Book of Common Prayer

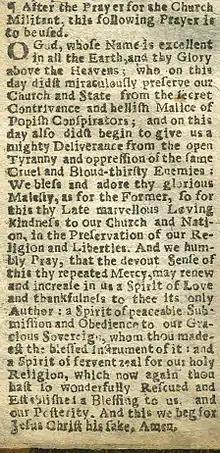
A Collect for 5 November in the "Book of Common Prayer" published in London in 1689, referring to the Gunpowder Plot and the arrival of William III

Between 1662 and the 19th century, further attempts to revise the "Book" in England stalled. On the death of Charles II, his brother James, a Roman Catholic, became James II. James wished to achieve toleration for those of his own Roman Catholic faith, whose practices were still banned. This, however, drew the Presbyterians closer to the Church of England in their common desire to resist 'popery'; talk of reconciliation and liturgical compromise was thus in the air. But with the flight of James in 1688 and the arrival of the Calvinist William of Orange the position of the parties changed. The Presbyterians could achieve toleration of their practices without such a right being given to Roman Catholics and without, therefore, their having to submit to the Church of England, even with a liturgy more acceptable to them. They were now in a much stronger position to demand changes that were ever more radical. John Tillotson, Dean of Canterbury pressed the king to set up a commission to produce such a revision. The so-called "Liturgy of Comprehension" of 1689, which was the result, conceded two thirds of the Presbyterian demands of 1661; but, when it came to convocation the members, now more fearful of William's perceived agenda, did not even discuss it and its contents were, for a long time, not even accessible. This work, however, did go on to influence the prayer books of many British colonies.